Maryland and Virginia Rifle Regiment

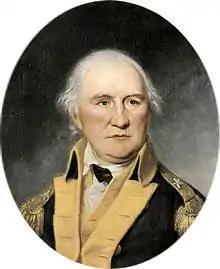
Daniel Morgan by Charles Willson Peale

The success of these rifle units during the skirmishing period, coupled with the arrival of large numbers of new army recruits, led Washington to create additional provisional rifle companies. He placed them under the command of Daniel Morgan in early June 1777, calling the unit the Provisional Rifle Corps, although it was most commonly known as Morgan's Rifle Corps in period documents. Morgan then simultaneously led the 11th Virginia Regiment, his permanent unit, and this provisional unit. Thirty-five officers and enlisted men in Smith's and Long's composite companies, as well as others selected from their regular musket regiments, were detached from their permanent units to form this elite regiment-sized force. The men from the Maryland and Virginia Rifle Regiment all served in one of the Rifle Corps' eight companies, Capt. Gabriel Long's Provisional Rifle Company; with the exception of a single man, all other members of the company came from the 11th Virginia Regiment. Like Morgan, Long was now technically in command of two Continental Army units, one permanent and one provisional. Long served in the Rifle Corps until his resignation in May 1779, at which time command of his company passed to Marylander Lt. Elijah Evans, also one of the original officers of the Maryland and Virginia Rifle Regiment. Evans returned to Rawlings' regiment, his permanent unit, when his detached duty in the Rifle Corps ended with its formal disbanding in early November 1779. The Rifle Corps is most notable for the major role it played in the Battles of Saratoga.